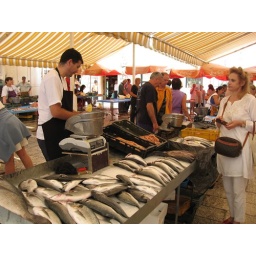
fish market in split